Minami-ōsawa Station

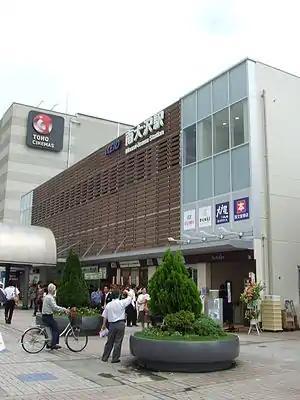
Minami-ōsawa Station entrance, July 2007

is a passenger railway station located in the city of Hachiōji, Tokyo, Japan, operated by the private railway operator Keio Corporation.